Zephine Humphrey

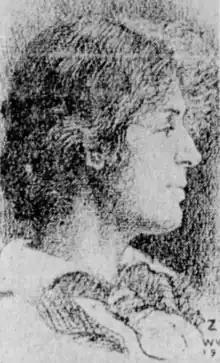
Zephine Humphrey Fahnestock, from a 1919 newspaper

Harriette Zephine Humphrey Fahnestock (December 15, 1874 – November 14, 1956), usually writing as Zephine Humphrey, was an American writer based in Vermont.